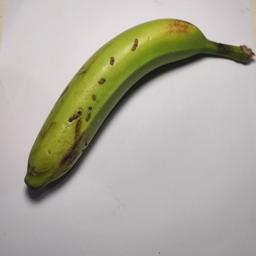
Ripeness: Green